Battle of Wizna

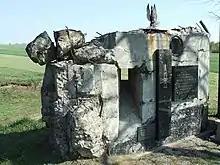
Ruins of one of the bunkers, now a memorial site.

In the early morning, German planes dropped leaflets that urged the Poles to surrender and claimed that most of Poland was already in German hands, and that further resistance was futile. In order to strengthen the morale of his troops, Władysław Raginis and Lieutenant Brykalski swore that they would not leave their post alive and that resistance would continue. Soon after that a German artillery barrage and aerial bombardment started. The Polish artillery was much weaker and was soon forced to retreat towards Białystok. After preparation, the Germans attacked the northern flank of the Polish forces. Two platoons defending several bunkers located to the north of Narew were attacked from three sides by German tanks and infantry. Initially the losses among German infantry were high, but after heavy artillery fire, the commander of the Giełczyn area, First Lieutenant Kiewlicz, was ordered to burn the wooden bridge over Narew and withdraw to Białystok. The remnants of his forces broke through the German encirclement and reached Białystok, where they joined the forces of General Franciszek Kleeberg.